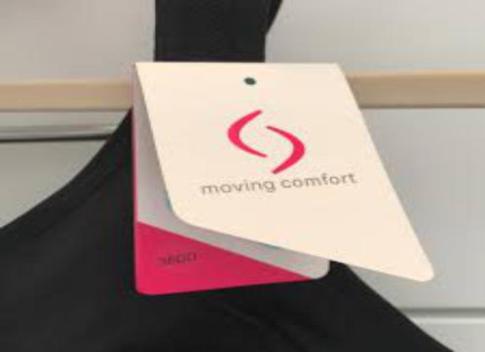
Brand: moving comfort-1
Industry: Clothes